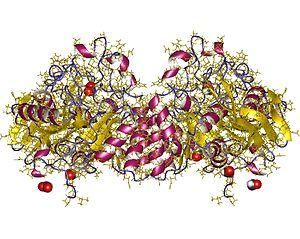
La dihydroorotase est une hydrolase qui catalyse la réaction :